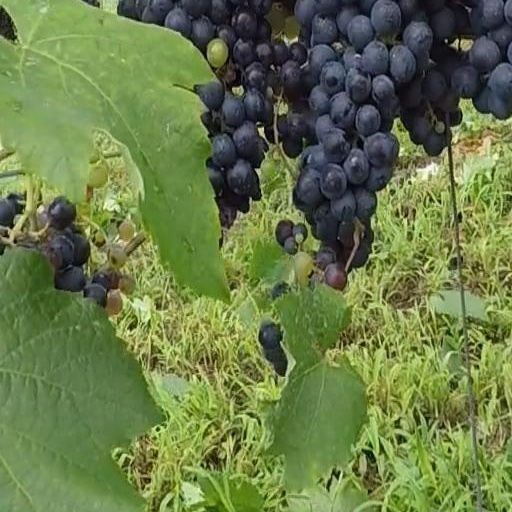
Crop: grape